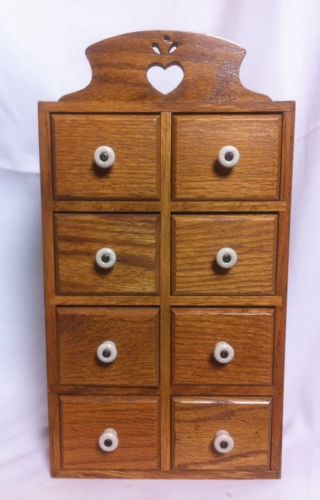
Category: cabinet